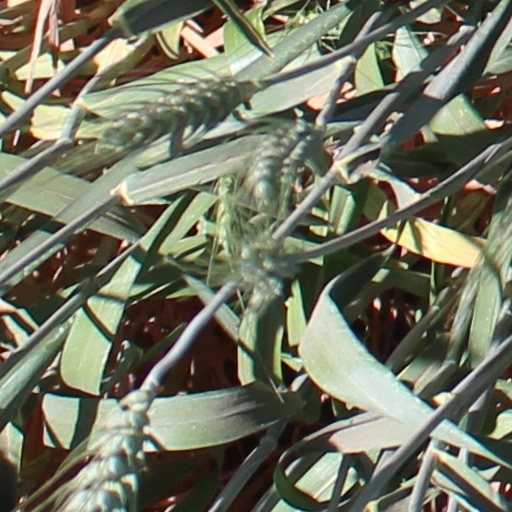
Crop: wheat